Describe the emotion expressed in this image:  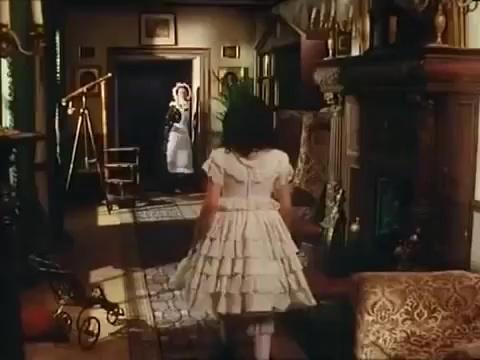
This person displays Fear, valence and arousal with low intensity.